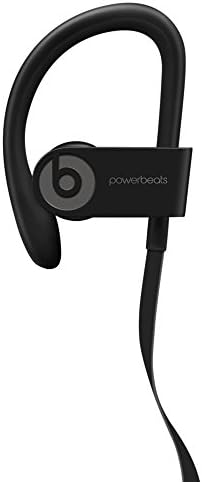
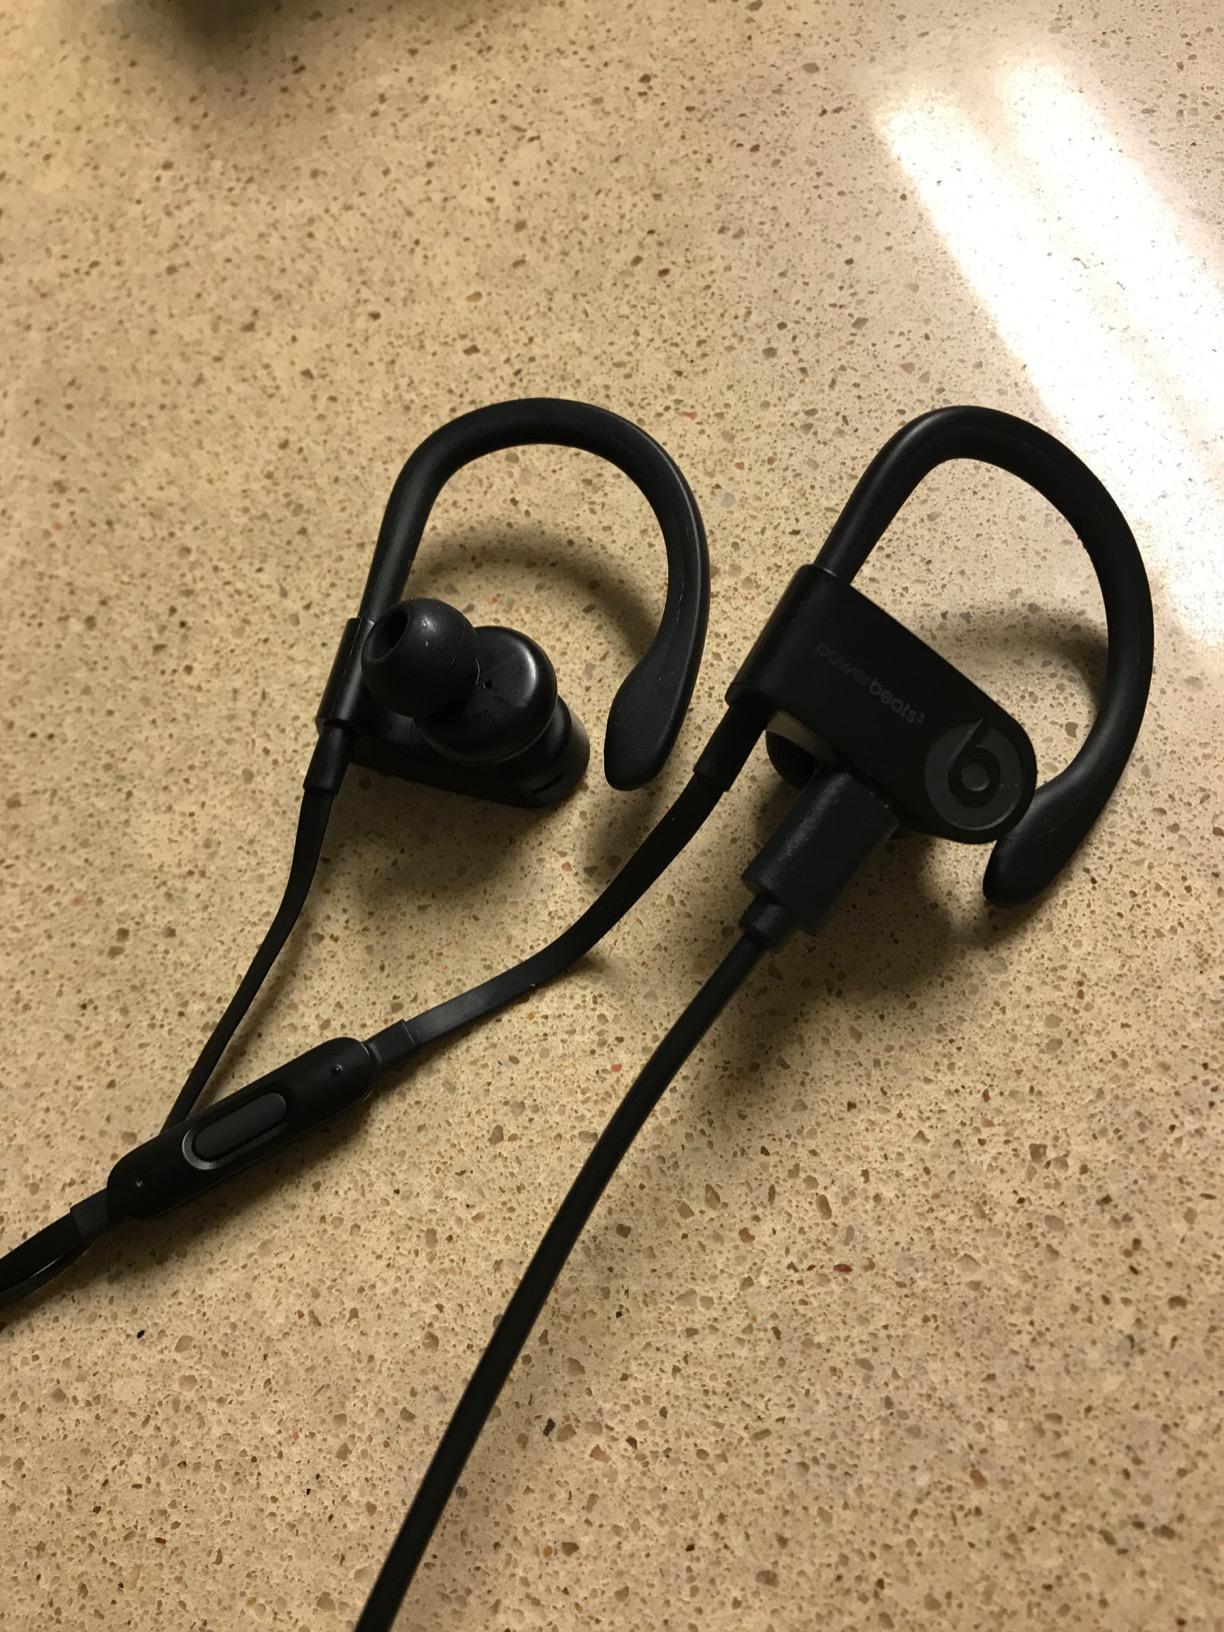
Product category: headphones
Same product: yes